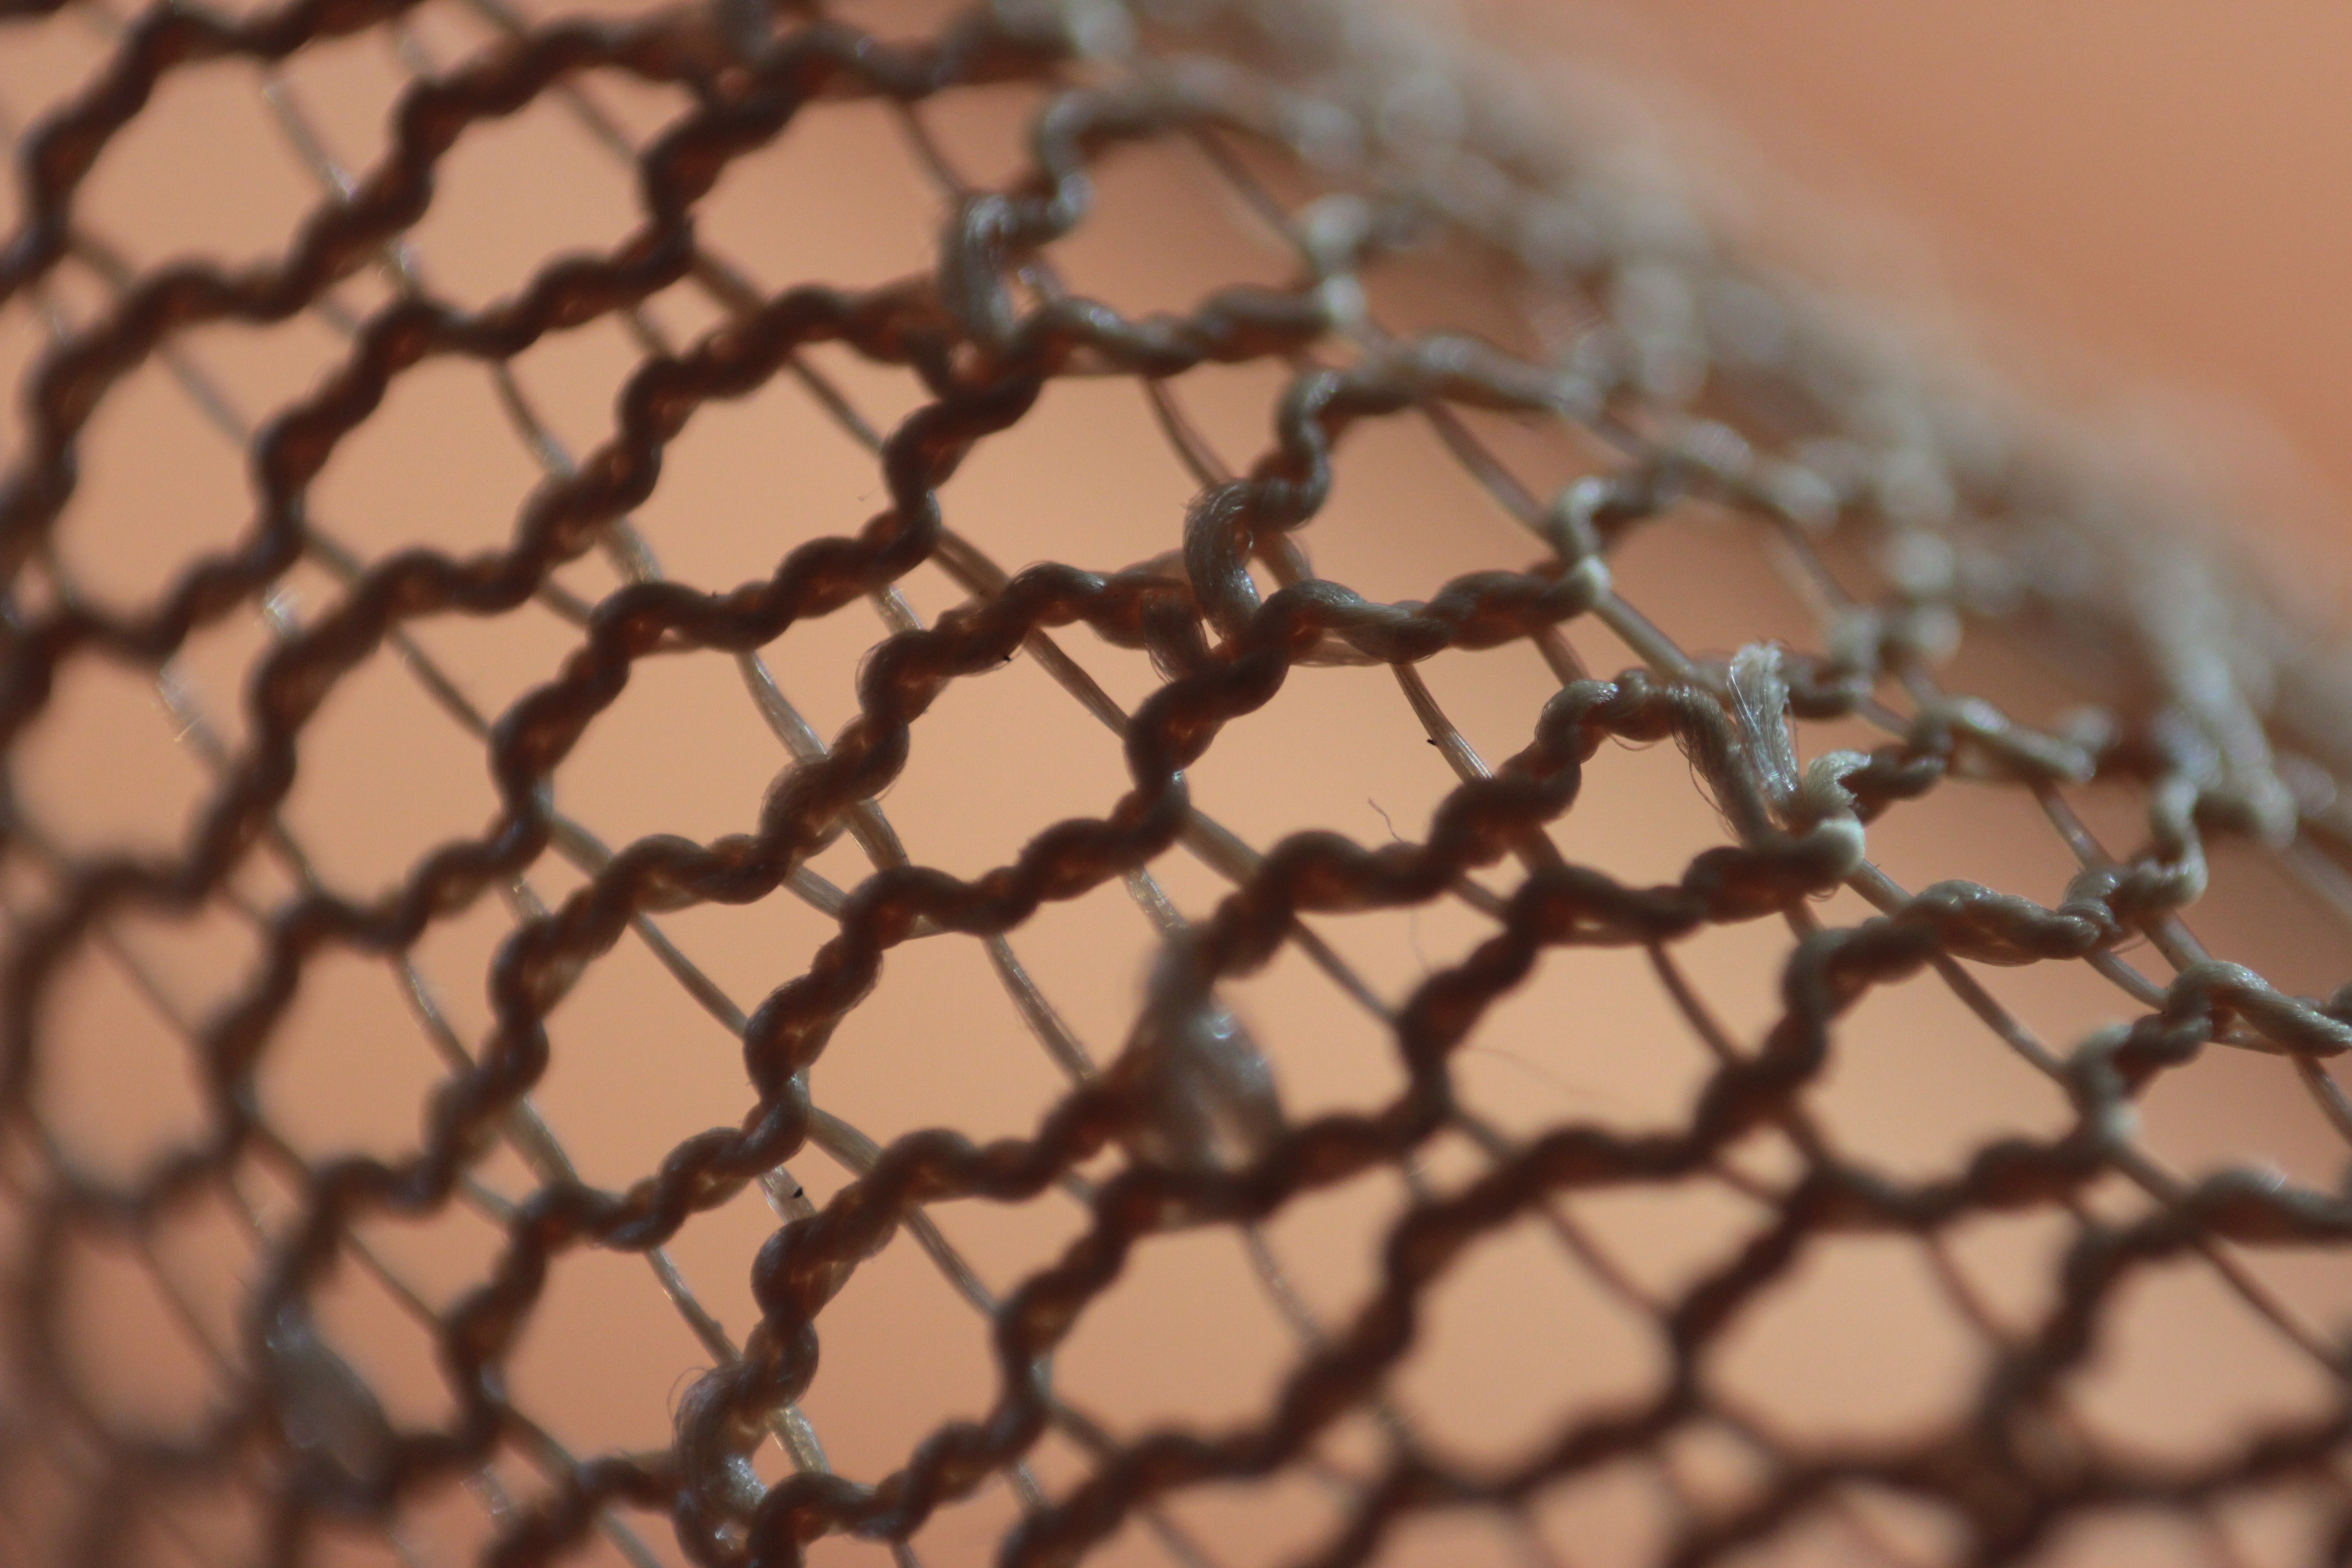
branch, wood, leaf, pattern, macro, brown, soil, material, tent, circle, twig, close up, wires, holes, network, macro photography, plot, jerseys